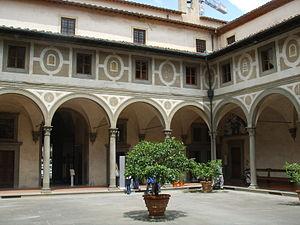
Le Spedale degli Innocenti est un monument de la ville de Florence. Un des premiers orphelinats d'Europe, il possède une longue loggia qui donne sur le côté est de la piazza della Santissima Annunziata.